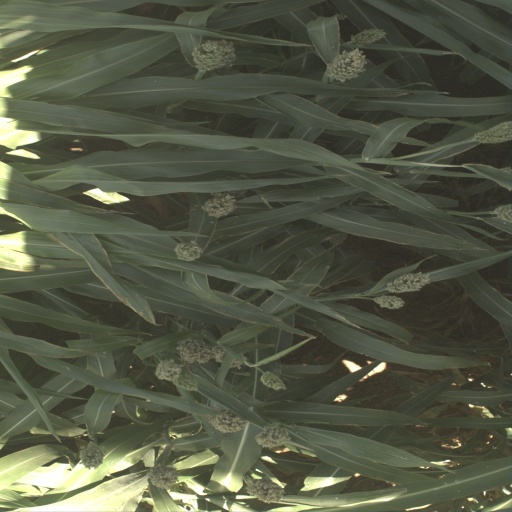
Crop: sorghum